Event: Nepal Earthquake
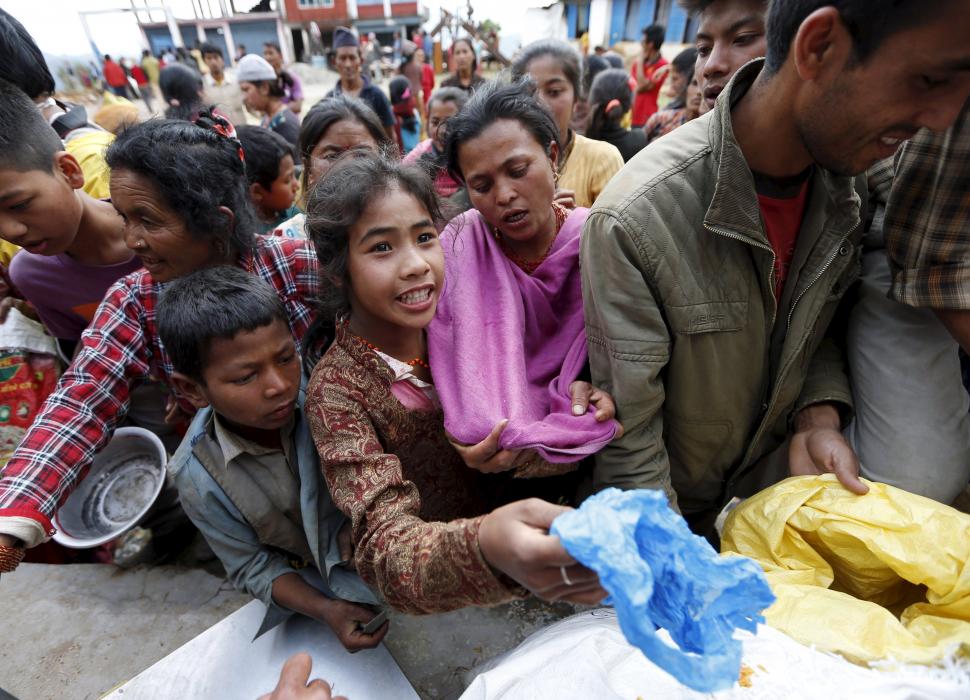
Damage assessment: no_damage